Slavic Native Faith

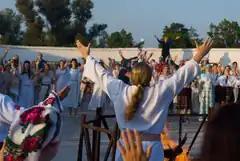
Worship ceremony led by the priests of the Ukrainian organisation Ancestral Fire of Slavic Native Faith

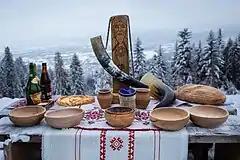
A Polish Rodnover outdoor altar

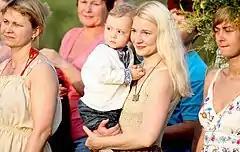
Russian Rodnover women with child

The Slavic Native Faith, commonly known as Rodnovery and sometimes as Slavic Neopaganism, is a modern Pagan religion. Classified as a new religious movement, its practitioners hearken back to the historical belief systems of the Slavic peoples of Central and Eastern Europe, though the movement is inclusive of external influences and hosts a variety of currents. "Rodnovery" is a widely accepted self-descriptor within the community, although there are Rodnover organisations which further characterise the religion as Vedism, Orthodoxy, and Old Belief.